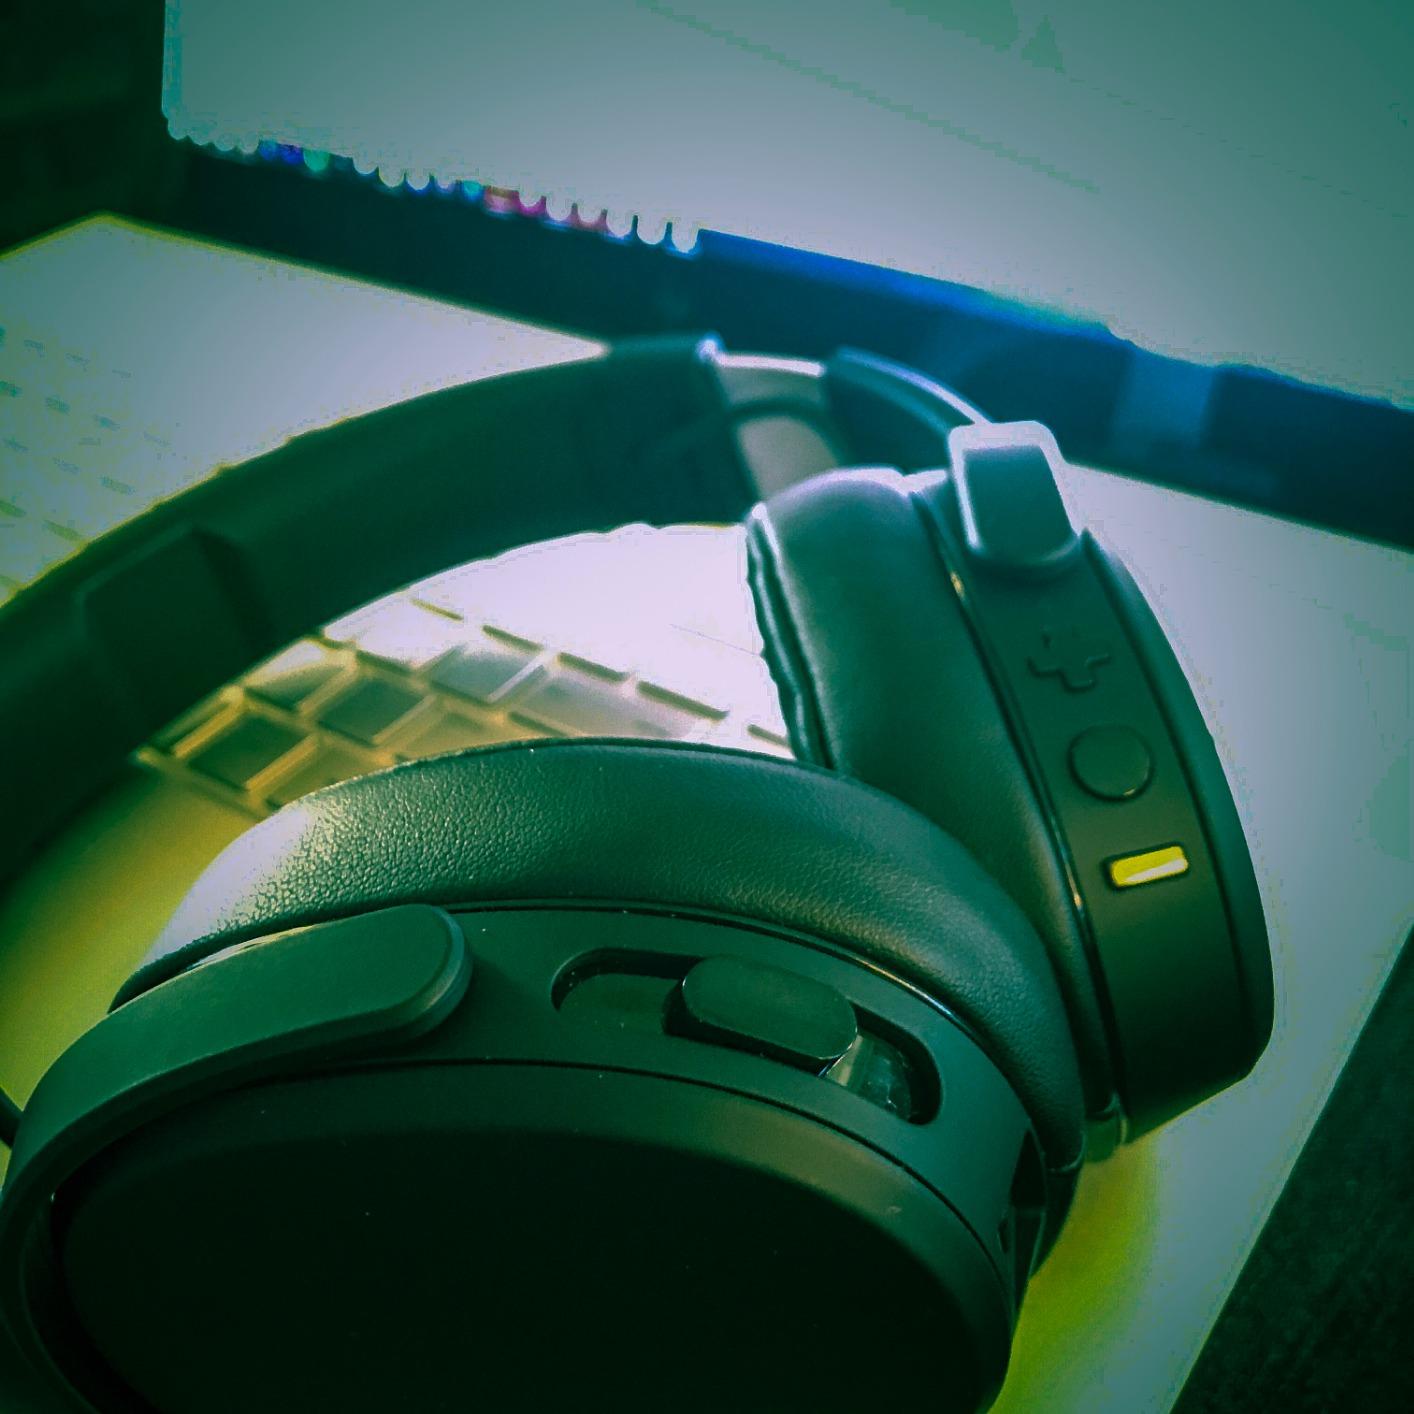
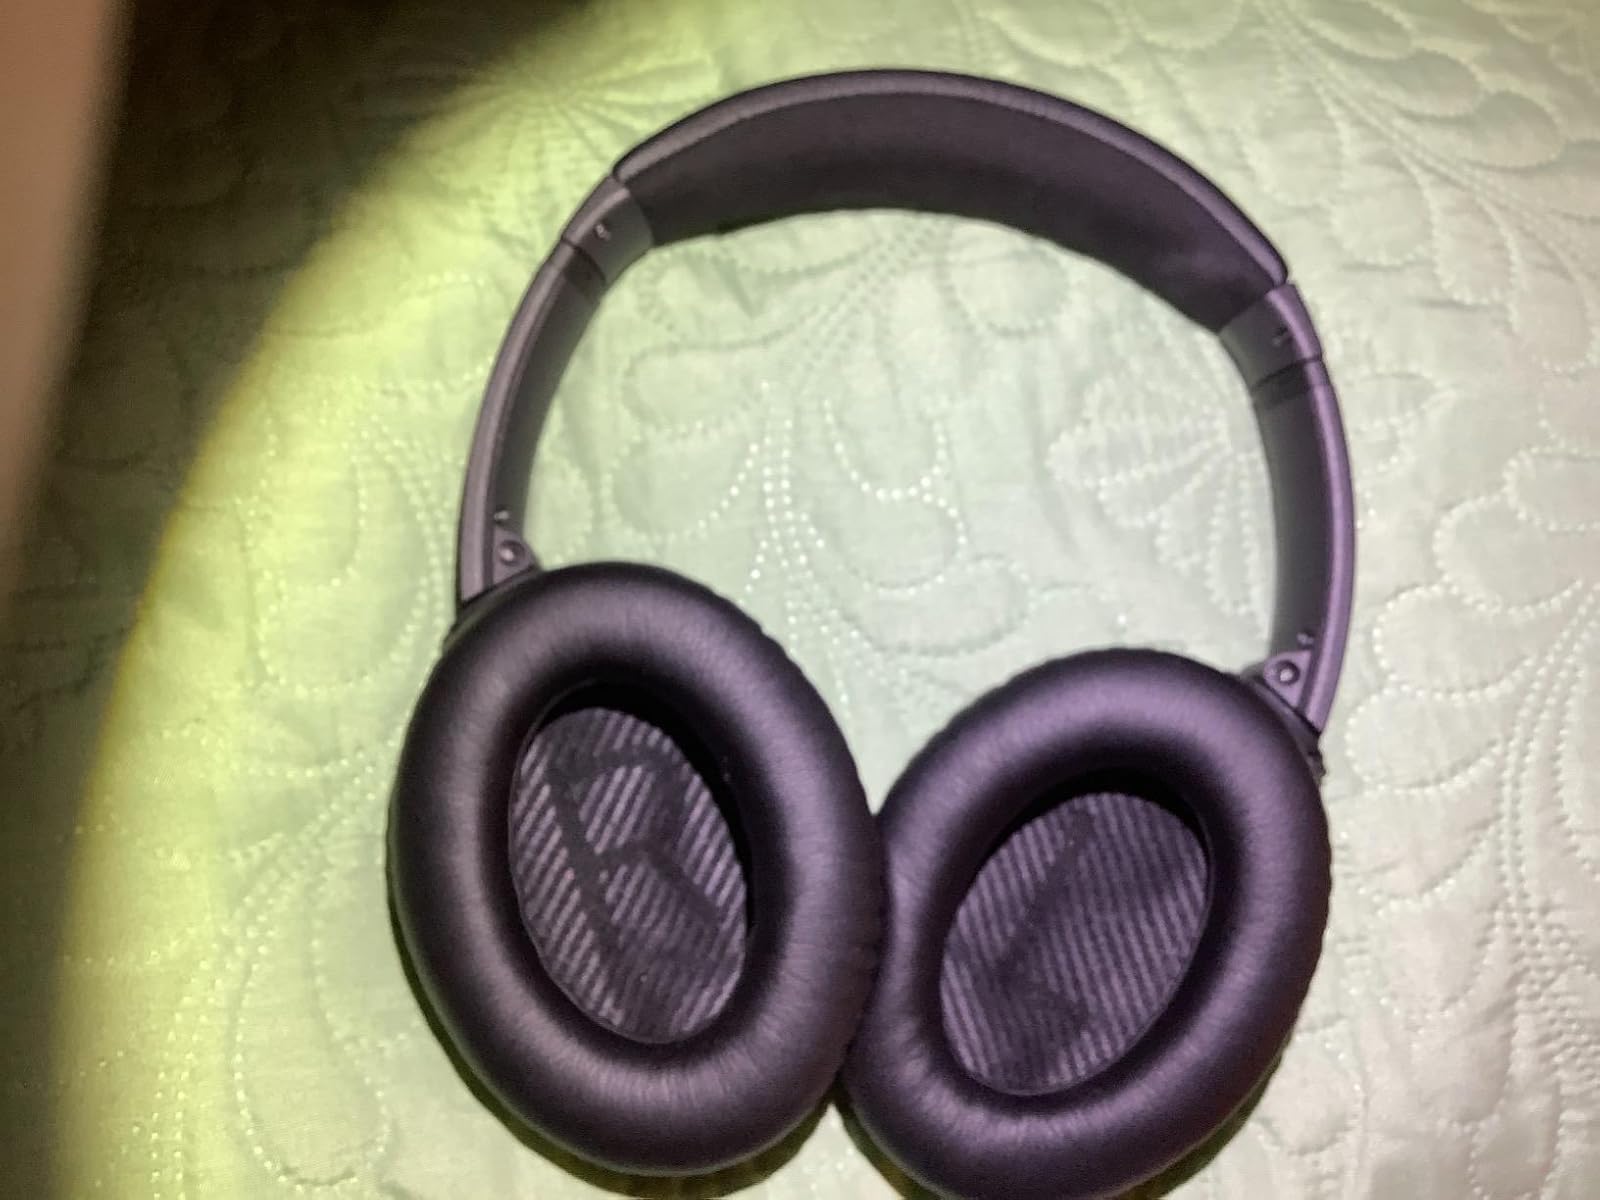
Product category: headphones
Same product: no